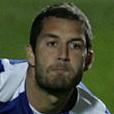
Age: 20